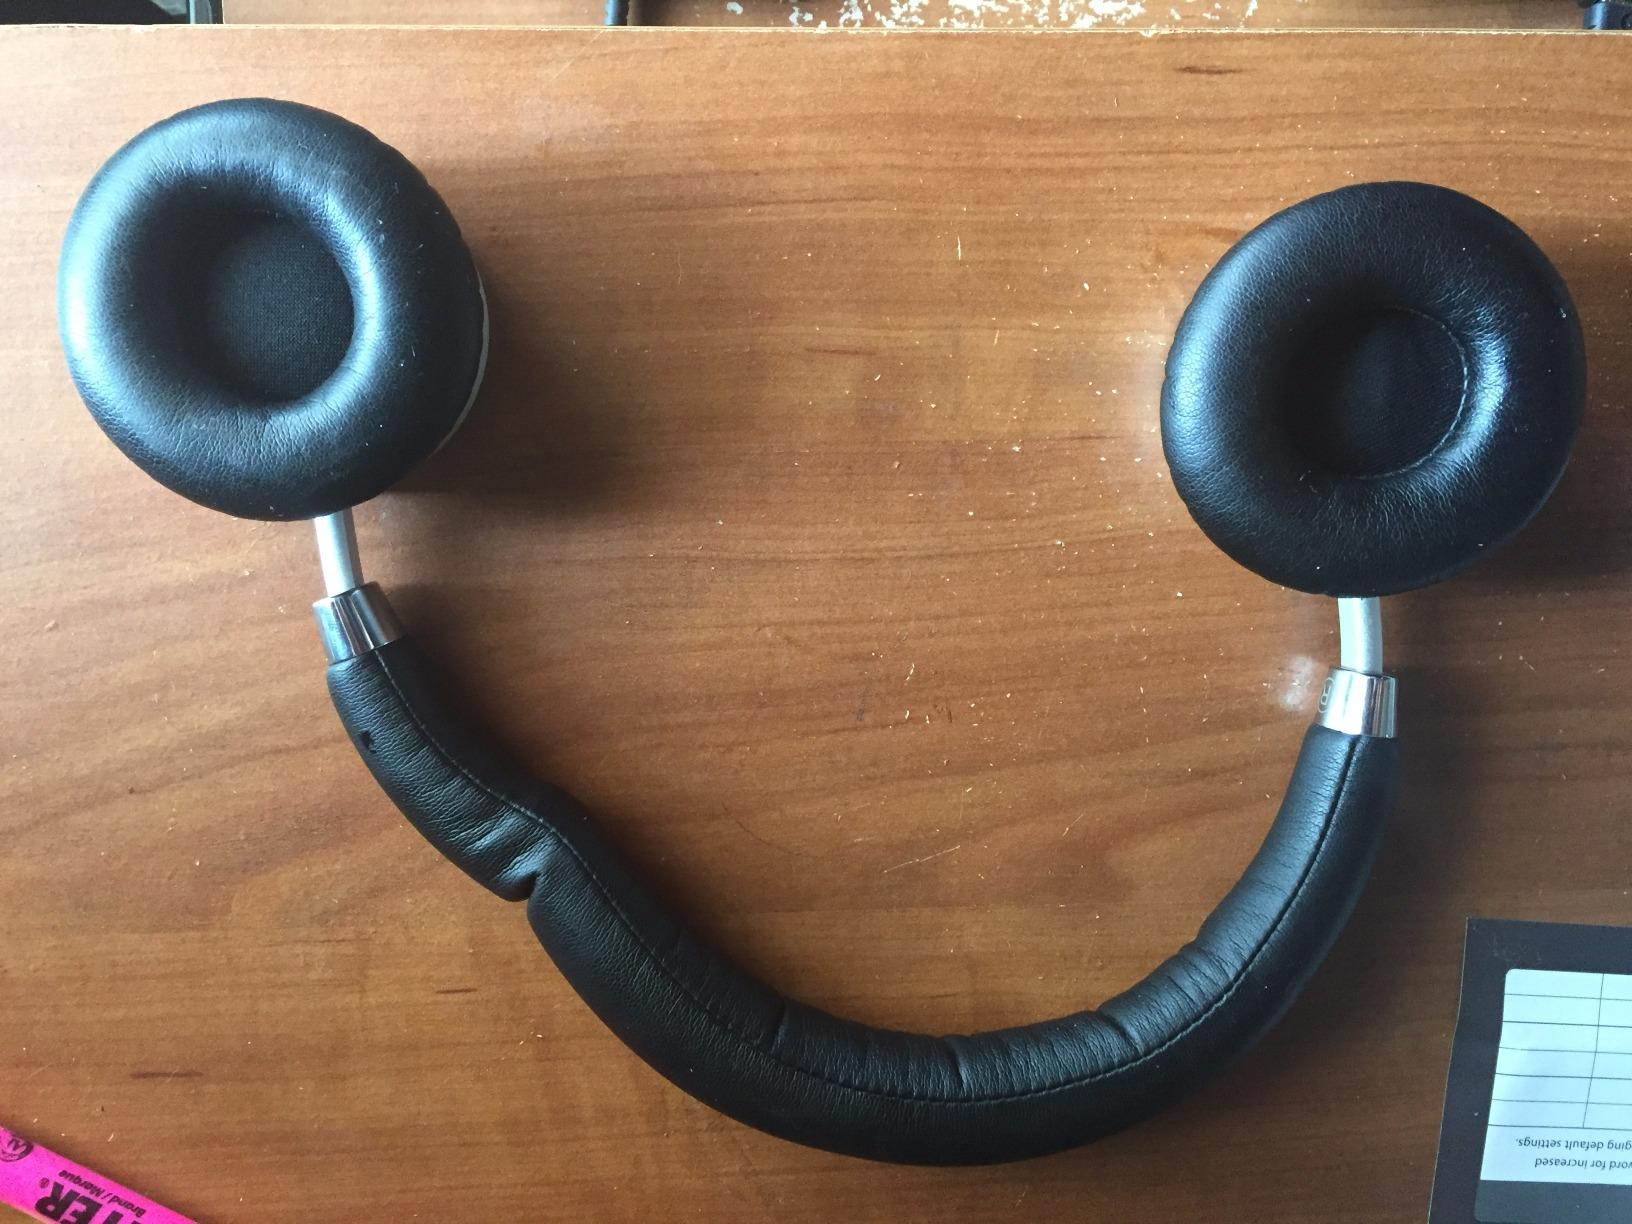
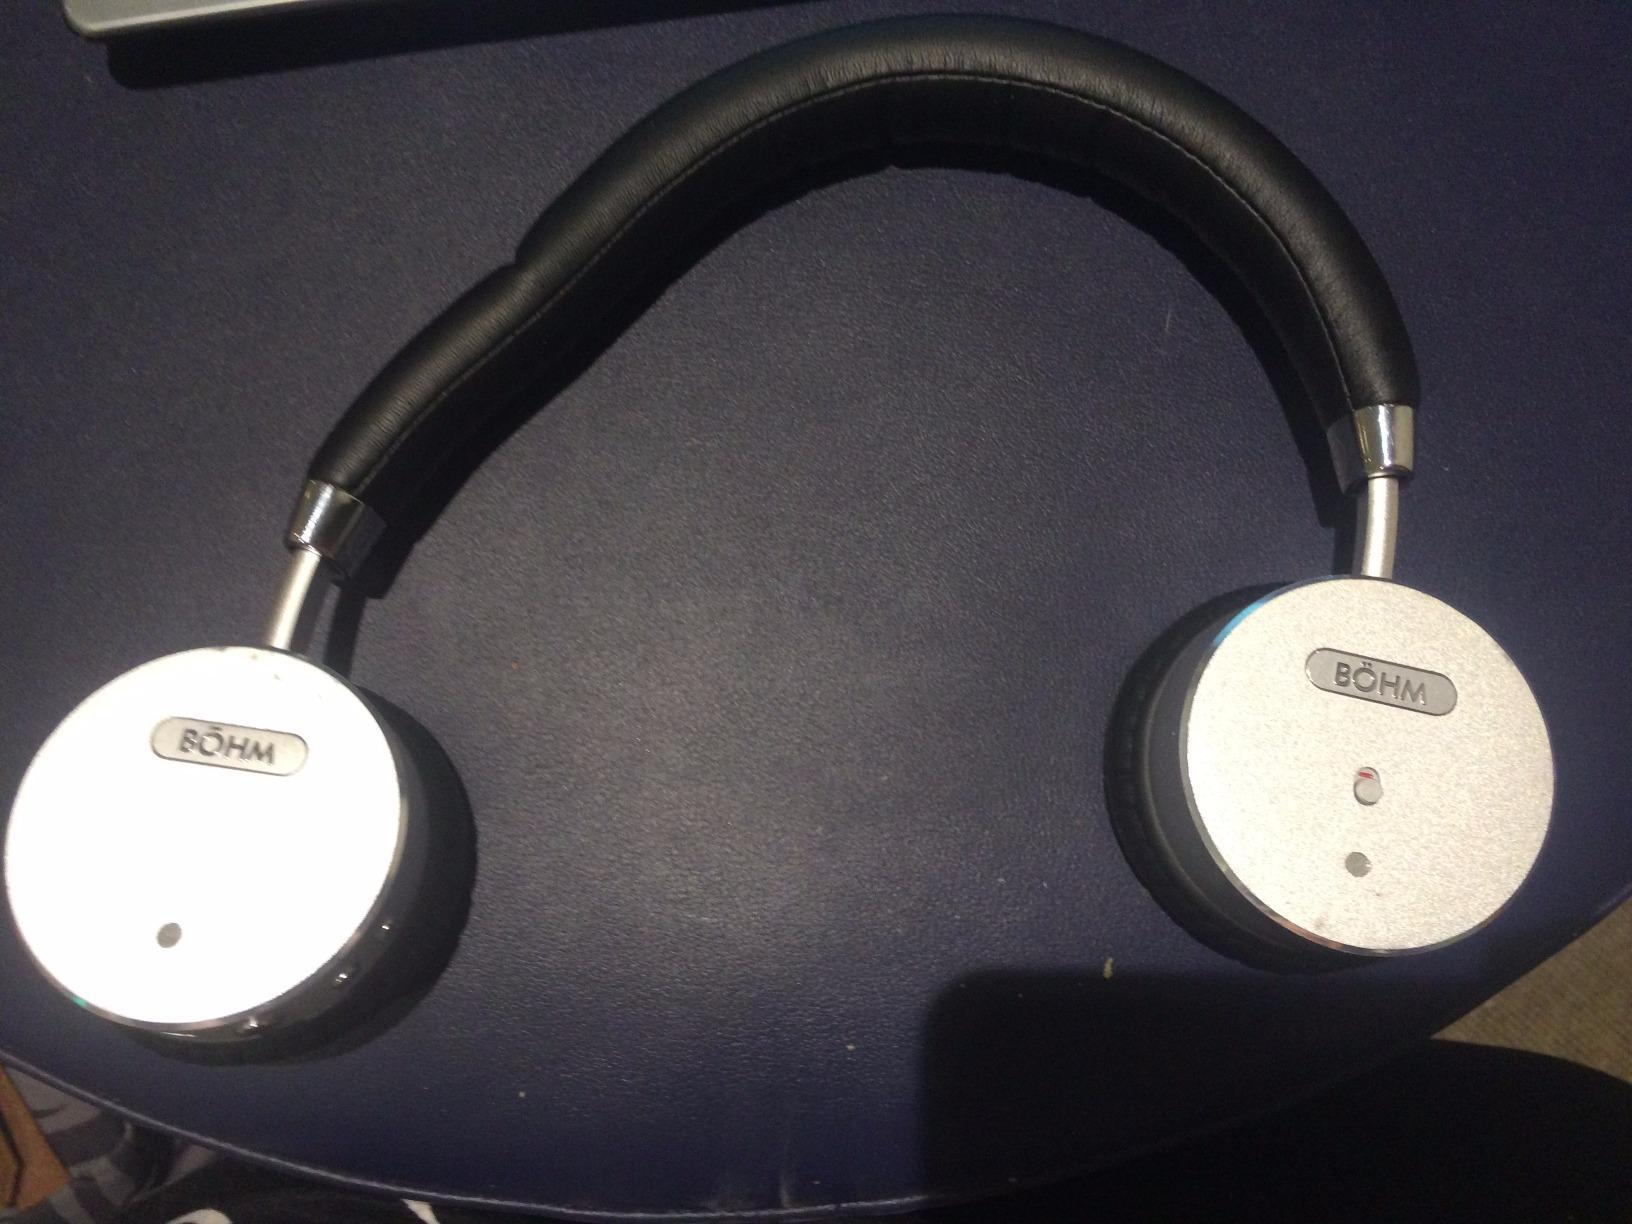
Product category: headphones
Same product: yes